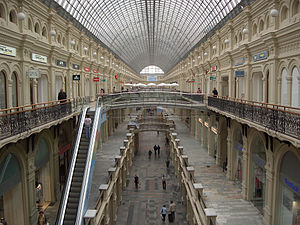
GUM
Inden i GUM, Moskva
GUM, Gosudarstvennij Universalnij Magazin, er den almindelige navn på et stort varehus eller stormagasin i mange russiske byer. Det mest berømte GUM ligger ved Den Røde Plads i Moskva. Før 1920'erne var varehuset kendt under navnet De Højere Handelsrækker.